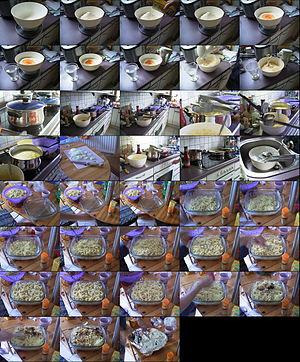
Préparation et cuisson des spätzle au fromage (Kässpätzle)